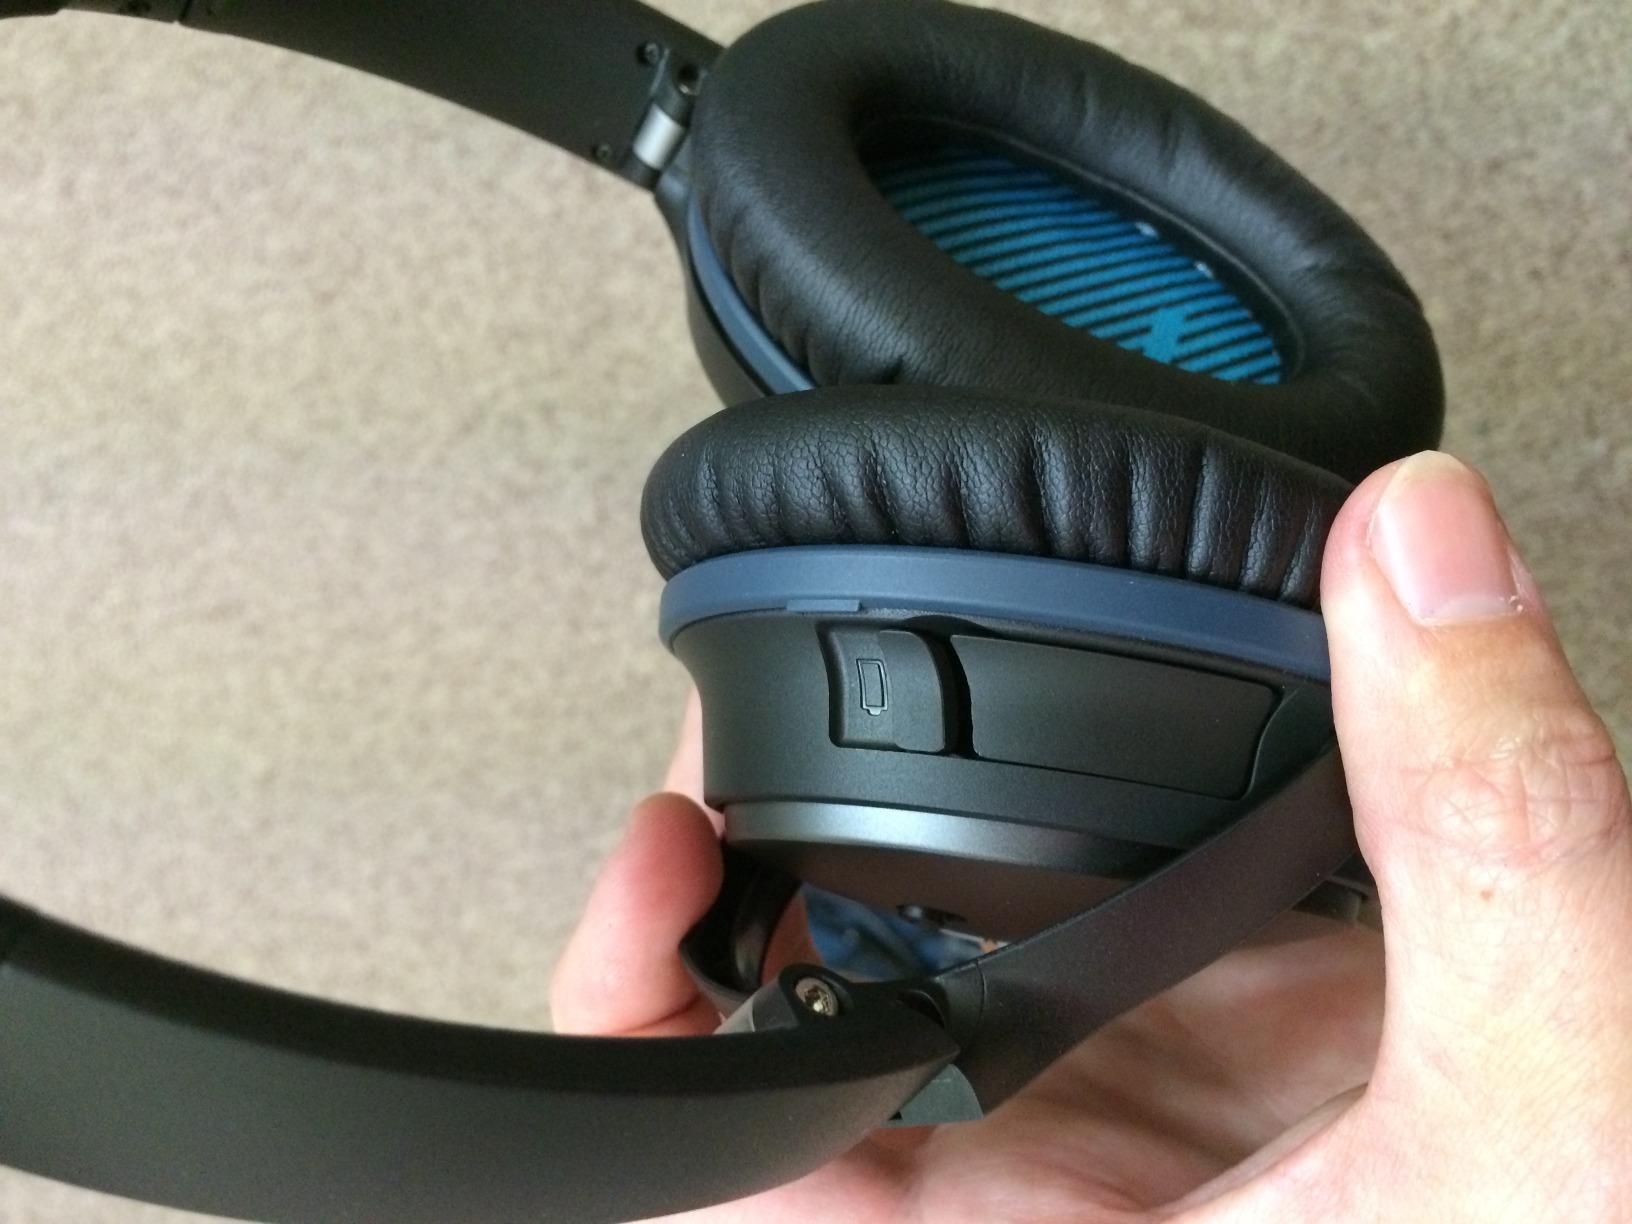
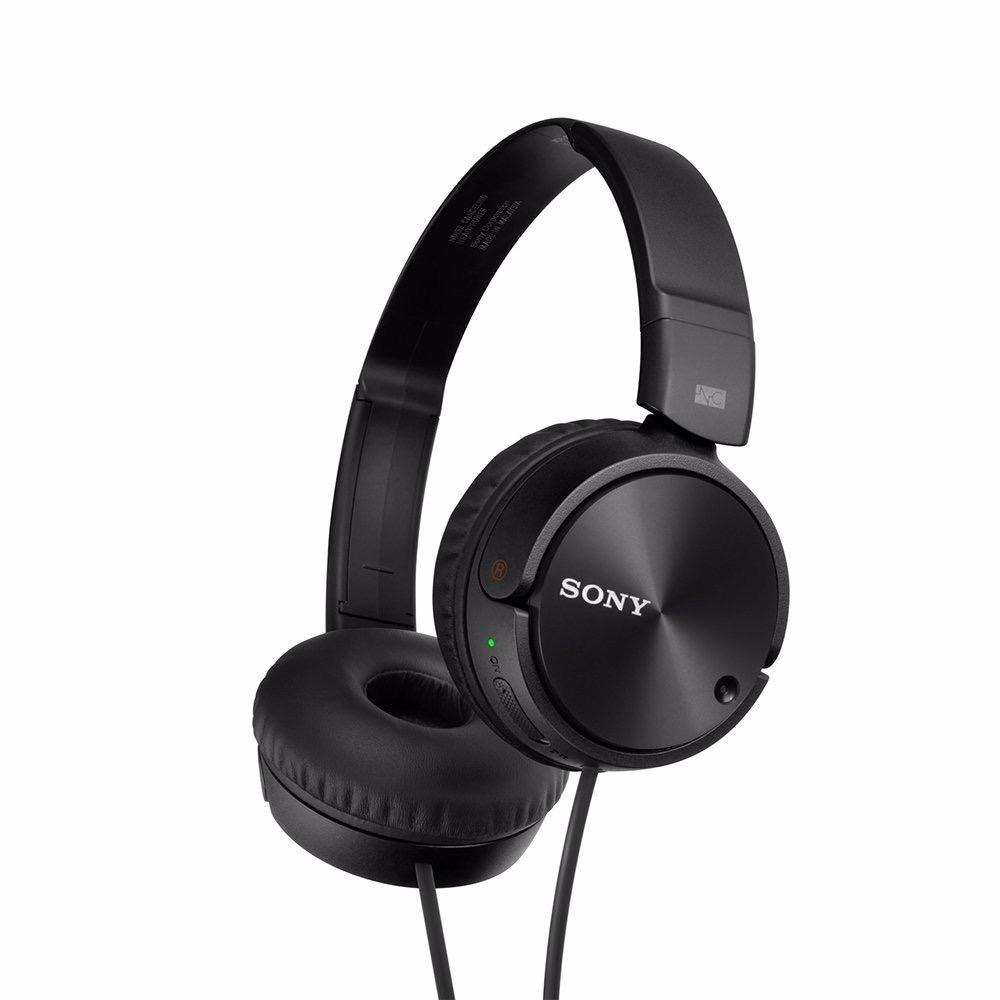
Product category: headphones
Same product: no